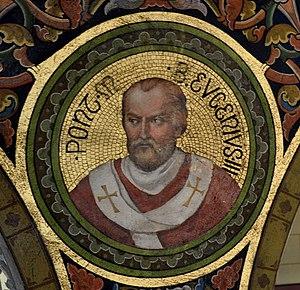
Eugène III, né à Pise vers la fin des années 1080 et mort à Tivoli le 8 juillet 1153, disciple de saint Bernard et moine de Clairvaux, fut le 167ᵉ pape de l’Église catholique de 1145 à 1153.